Forever Young (2015 film)

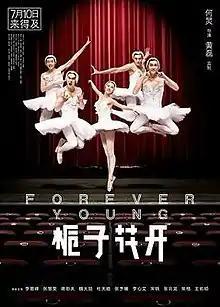
Theatrical poster

Forever Young is a 2015 Chinese coming-of-age film directed by He Jiong and starring Li Yifeng and Zhang Huiwen. The film was released on July 10, 2015.